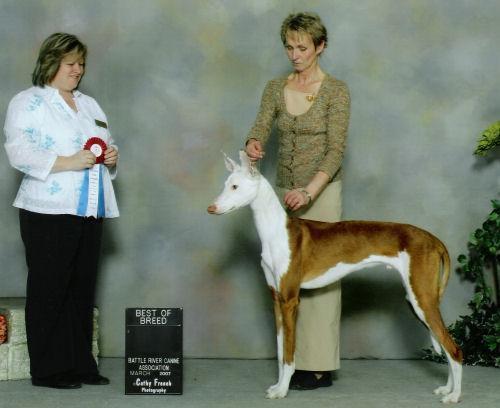
Ibizan_hound